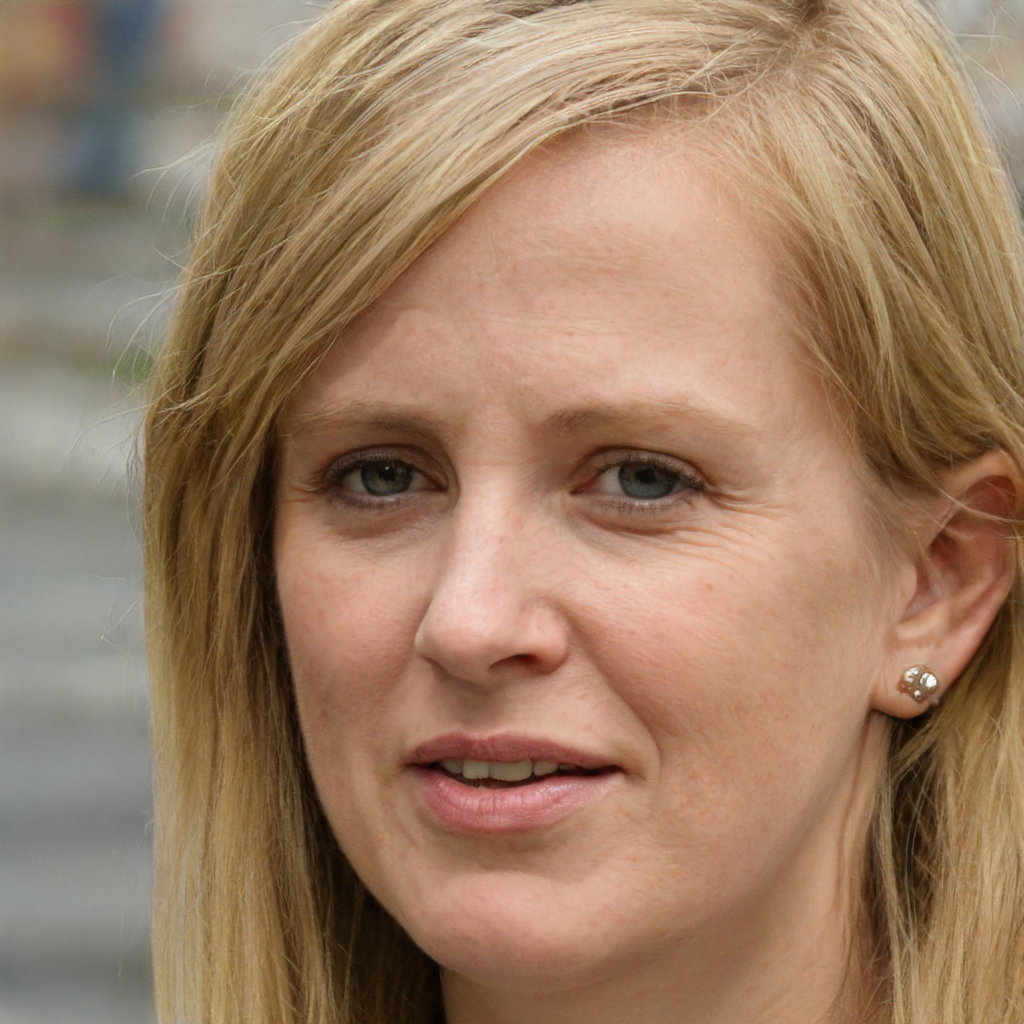
Label: No Watermark